Masam Project

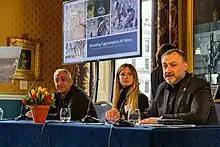
Project Masam Managing Director Ousama Algosaibi, Media Consultant Elsa Buchanan and Director of Special Operations Chris Clark hold panel discussion and awareness campaign at event in London, United Kingdom.

Despite the Houthis being a signatory of the Stockholm Agreement, which requires the group to hand over details of what explosives have been planted and detailed maps outlining where they are located, progress has failed to materialise, according to Arab News.